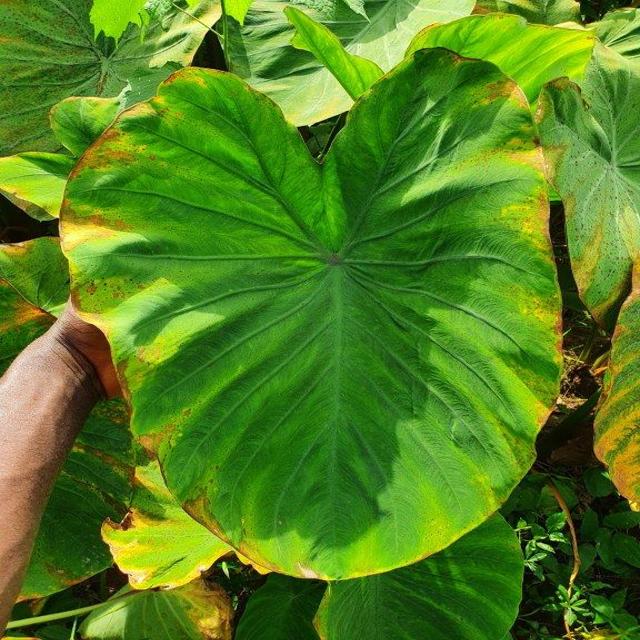
Label: Mid_Blight